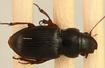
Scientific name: Cratacanthus dubius
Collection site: North Sterling NEON (STER), plot STER_035